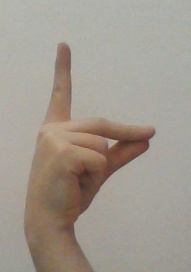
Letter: ta